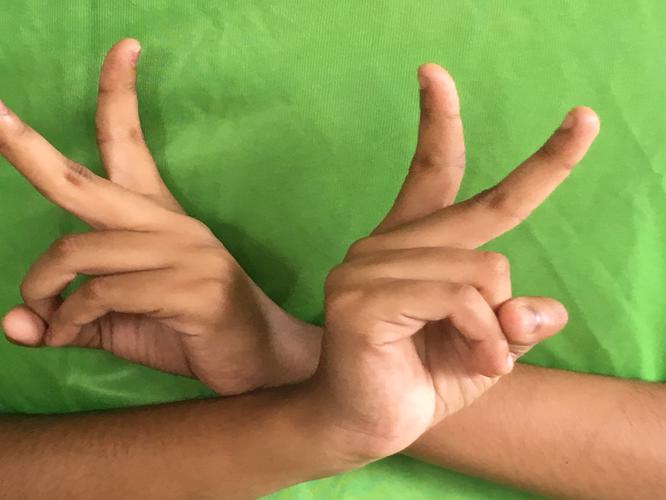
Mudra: Kartariswastika
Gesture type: double_hand